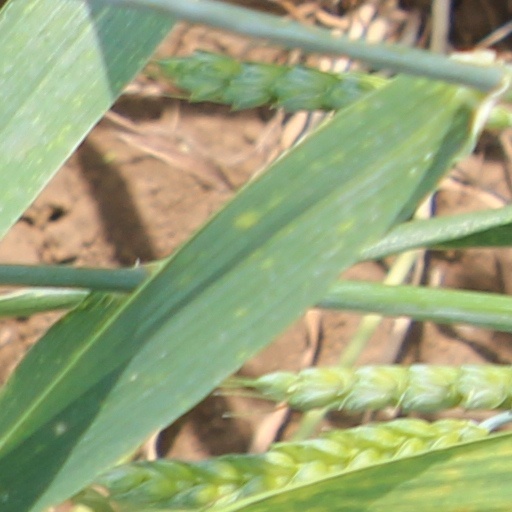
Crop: wheat